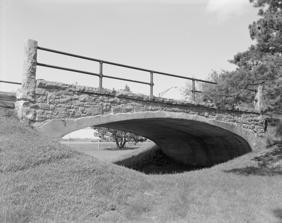
Building: Melan Bridge
Country: United States of America
Year built: 1894
United States historic place Melan Bridge U.S. National Register of Historic Places Show map of Iowa Show map of the United States Location East of Rock Rapids in Emma Sater Park Coordinates 43°25′57″N 96°09′15″W / 43.43250°N 96.15417°W / 43.43250; -96.15417 Area less than one acre Built 1893–1894 Built by John Olsen Architect Fritz von Emperger Architectural style Arch bridge NRHP reference No. 74000797 Added to NRHP October 18, 1974 The Melan Bridge is located in Emma Sater Park on the east side of Rock Rapids, Iowa , United States. The 30-by-16-foot (9.1 by 4.9 m) structure is believed to be the third reinforced concrete arch span built in the country. Austrian engineer Josef Melan developed a new system of concrete reinforcement for bridge construction in the early 1890s. A fellow Austrian, Fritz von Emperger, introduced the system in the United States, and obtained a patent for it in 1893. Von Emperger designed this bridge the same year to span a crossing over Dry Creek south of Rock Rapids. John Olsen, a builder from Rock Rapids, was contracted to build the structure. W. S. Hewett of Minnesota was the construction supervisor. The cement for the bridge was imported from Germany for $3.25 per barrel. It was mixed with sand and crushed jasper . The reinforcing is composed of five 4-inch (10 cm) beams that are embedded in a concrete rib that narrows to 6 inches (15 cm) at the crown. The spandrels are faced with Sioux Falls Jasper. The total cost for the project was $830. The narrow roadway made the bridge unfit for automobile traffic, and it was removed in the early 1960s. Due to local public sentiment, the county and the state highway commission moved the historic structure to the park in 1964. It was listed on the National Register of Historic Places in 1974. The Melan Bridge has been featured in the Cornell Civil Engineer , Modern Concrete Magazine , Concrete Industry News , and The Central Contractor . Because of its significance and authenticity, a model of the bridge has been on display at the Smithsonian Institution in Washington, D.C. See also List of bridges documented by the Historic American Engineering Record in Iowa West Broadway Bridge References